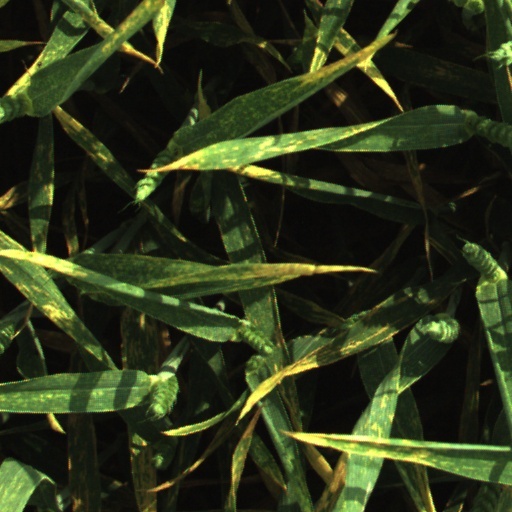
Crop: wheat